Kit fox

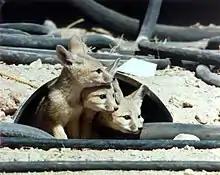
Kit foxes peer from a culvert at a construction site on the Nevada Test Site

Kit foxes are mostly nocturnal and sometimes crepuscular; they escape heat stress during the day by resting in underground dens. Kit foxes normally forage on their own. Kit foxes are not exceptionally territorial, preferring to live in pairs or small groups of relatives.